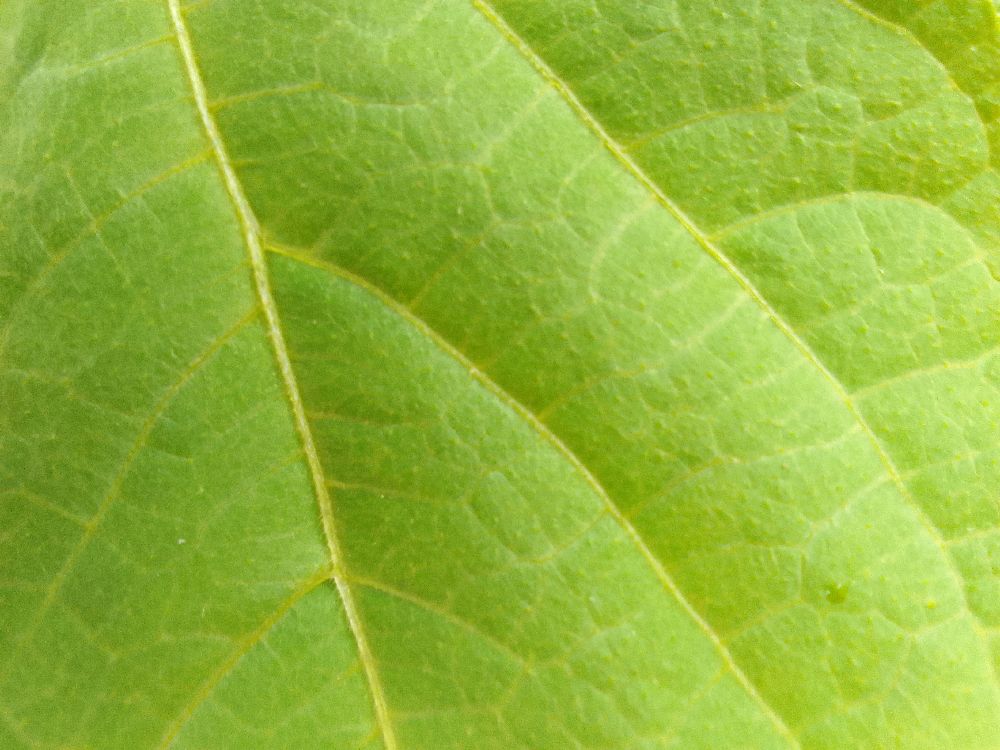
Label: healthy